Franklin Wills Hancock Jr.

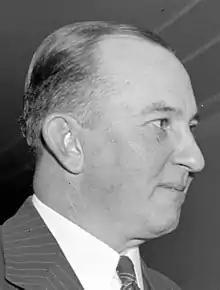

Frank Willis Hancock, Jr. (November 1, 1894 – January 23, 1969) was a US Representative from North Carolina between 1930 and 1939 for the Democratic Party.